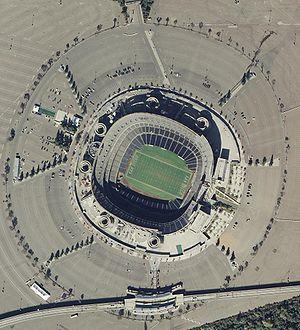
Le SDCCU Stadium est un stade multifonction situé au nord de San Diego, dans l'État de Californie.